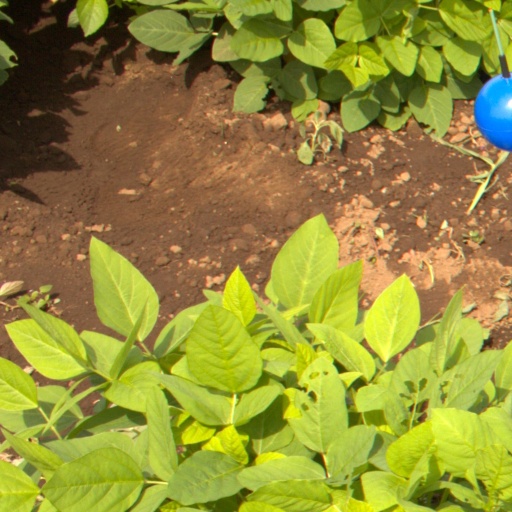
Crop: soybean